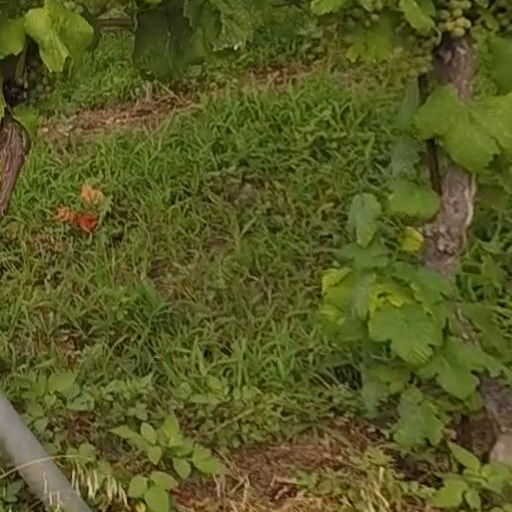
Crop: grape